Open access in Denmark

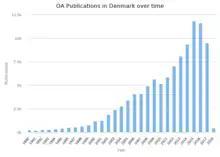
Growth of open access publications in Denmark, 1990–2018

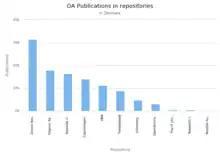
Number of open access publications in various Danish repositories, 2018

Open access to scholarly communication in Denmark has grown rapidly since the 1990s. As in other countries in general, open access publishing is less expensive than traditional, paper-based, pre-Internet publishing.